Susan Metcalfe Casals

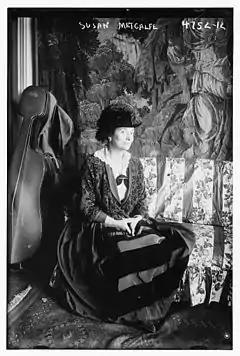
Susan Metcalfe in 1918

Susan Metcalfe Casals (1878 – 1959) was an American mezzo-soprano who married renowned cellist Pau Casals. She was highly respected in Lieder and concert recital.